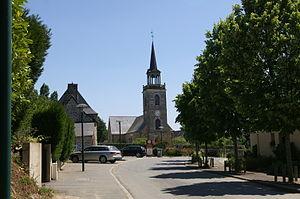
Centre-bourg de Saint-Aubin-du-Pavail.
Saint-Aubin-du-Pavail est une ancienne commune française située dans le département d'Ille-et-Vilaine en région Bretagne, devenue le 1ᵉʳ janvier 2017 une commune déléguée au sein de la commune nouvelle de Châteaugiron, avec Ossé.